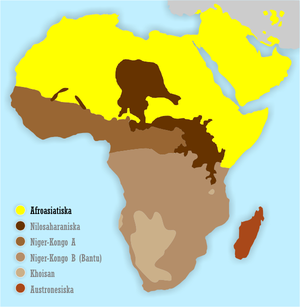
Afroasiatiske sprog
De afroasiatiske sprogs udbredelse er vist med gult.
De Afroasiatiske sprog omfatter en mængde sprog i Nordafrika og Mellemøsten.